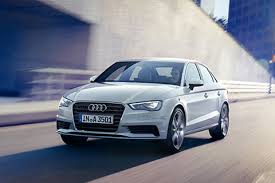
Label: noambulance